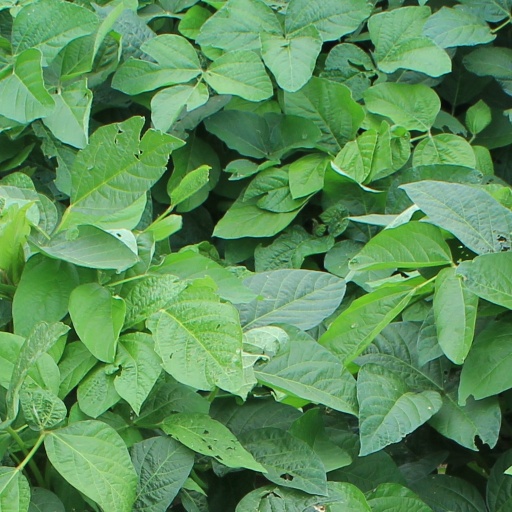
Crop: soybean